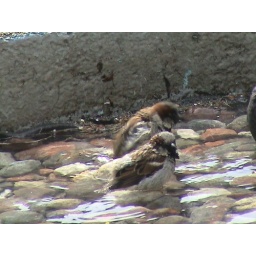
Two male house sparrows cooling down in part of fountain near the Delta Hotel in Montreal